Gates of the Arctic National Park and Preserve

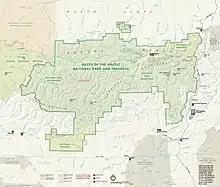
Park map - also see <a href="https%3A//www.nps.gov/gaar/planyourvisit/maps.htm">resolution adjustable map

There are no roads or official trails in Gates of the Arctic National Park and Preserve. Owing to its remoteness and lack of supportive infrastructure, the park is the least visited national park in the U.S., and one of the least visited areas in the entire U.S. National Park System, which also includes national monuments, recreation areas, preserves, and historic sites. In 2021, the park received just 7,362 recreation visitors, while Grand Canyon National Park received about 4.5 million visitors (over 600 times as many) in the same year.